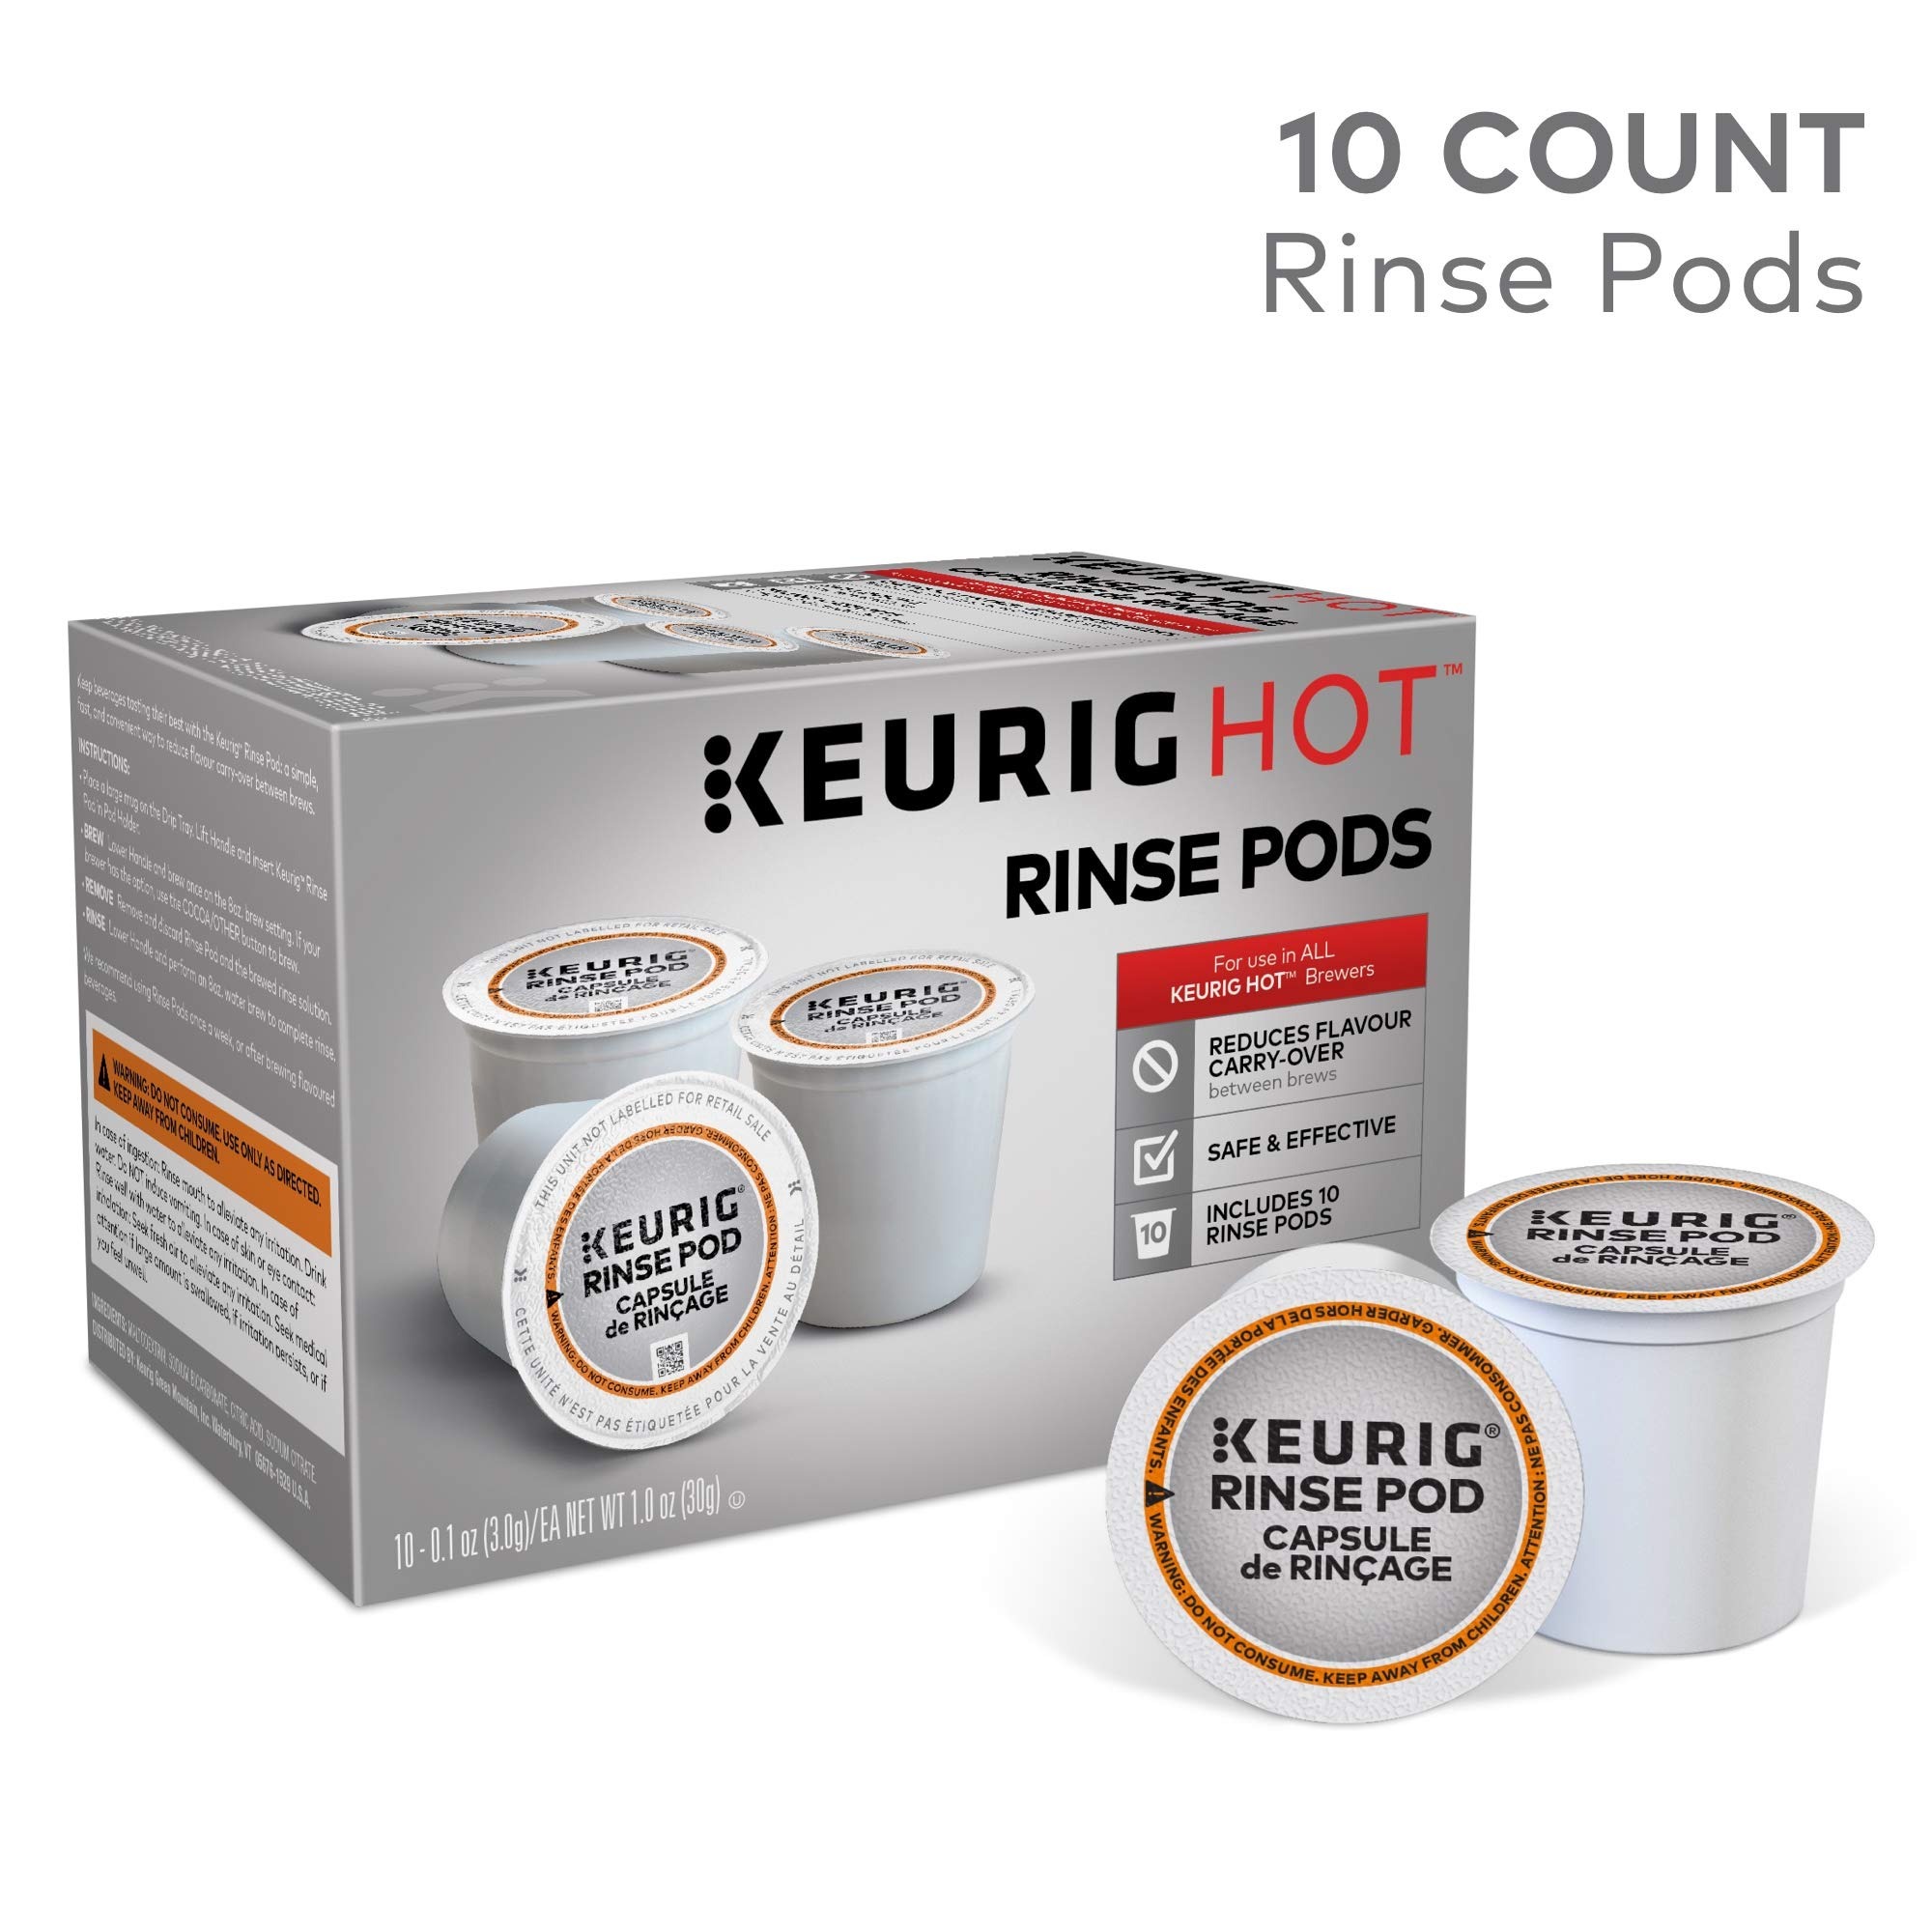
Item Name: Keurig 5000057588 Rinse Brews in Both Classic 1.0 and Plus 2.0 Series K-Cup Pod Coffee Makers, 10 Count, White
Bullet Point 1: BETTER TASTING BEVERAGES: reduces flavor carry-over between brews
Bullet Point 2: QUICKEST WAY TO CLEAN YOUR K-Cup pod holder: rinse away residue and oils that can build up in your coffee maker
Bullet Point 3: EASY TO USE: use just like you would a regular K-Cup pod
Bullet Point 4: SAFE AND EFFECTIVE: gentle and odorless formula
Bullet Point 5: USE WEEKLY: or any time after brewing a flavored coffee, cocoa, or tea
Value: 10.0
Unit: Count

Price: 8.79